Dazzle camouflage

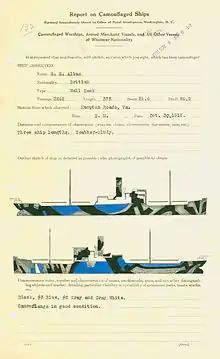
Official report on a camouflaged ship in 1918; pattern by Thomas Hart Benton

In 1914, Kerr persuaded the First Lord of the Admiralty, Winston Churchill, to adopt a form of military camouflage which he called "parti-colouring". He argued both for countershading (following the American artist Abbott Thayer), and for disruptive coloration, both as used by animals. A general order to the British fleet issued on 10 November 1914 advocated use of Kerr's approach. It was applied in various ways to British warships such as , where officers noted approvingly that the pattern "increased difficulty of accurate range finding". However, following Churchill's departure from the Admiralty, the Royal Navy reverted to plain grey paint schemes, informing Kerr in July 1915 that "various trials had been undertaken and that the range of conditions of light and surroundings rendered it necessary to modify considerably any theory based upon the analogy of [the colours and patterns of] animals".